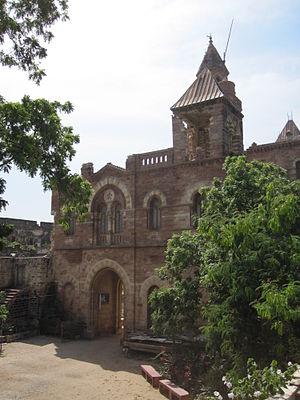
Bhuj est une ville du District de Kutch, dans l'État du Gujarat, en Inde.